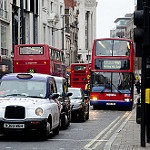
Label: street